List of UK top-ten singles in 1973

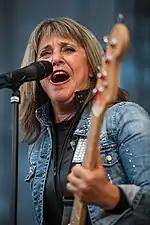
Suzi Quatro (pictured in 2017) made her UK chart debut in 1973, scoring two top 10 entries, including the first of her two number-one hits, "Can the Can", which topped the chart for one week in June.

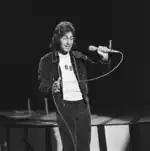
Glam-rock singer Barry Blue entered the UK top 10 in August with his best-known song "Dancin' (on a Saturday Night)", which spent two weeks at number two. His follow-up, "Do You Wanna Dance?", also made the top 10, peaking at number seven in November.

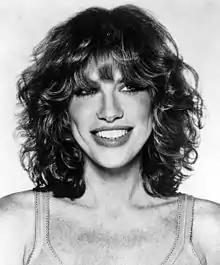
Carly Simon made her UK top 10 debut in January 1973 with the self-penned ballad "You're So Vain", which peaked at number three. Although Simon would have a further three UK top-ten singles during her career, "You're So Vain" remains her highest-charting single in the United Kingdom.

The following table shows artists who achieved two or more top 10 entries in 1973, including singles that reached their peak in 1972. The figures include both main artists and featured artists, while appearances on ensemble charity records are also counted for each artist. The total number of weeks an artist spent in the top ten in 1973 is also shown.